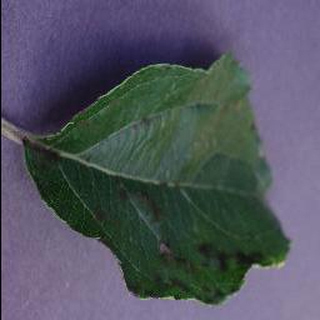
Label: apple_apple_scab